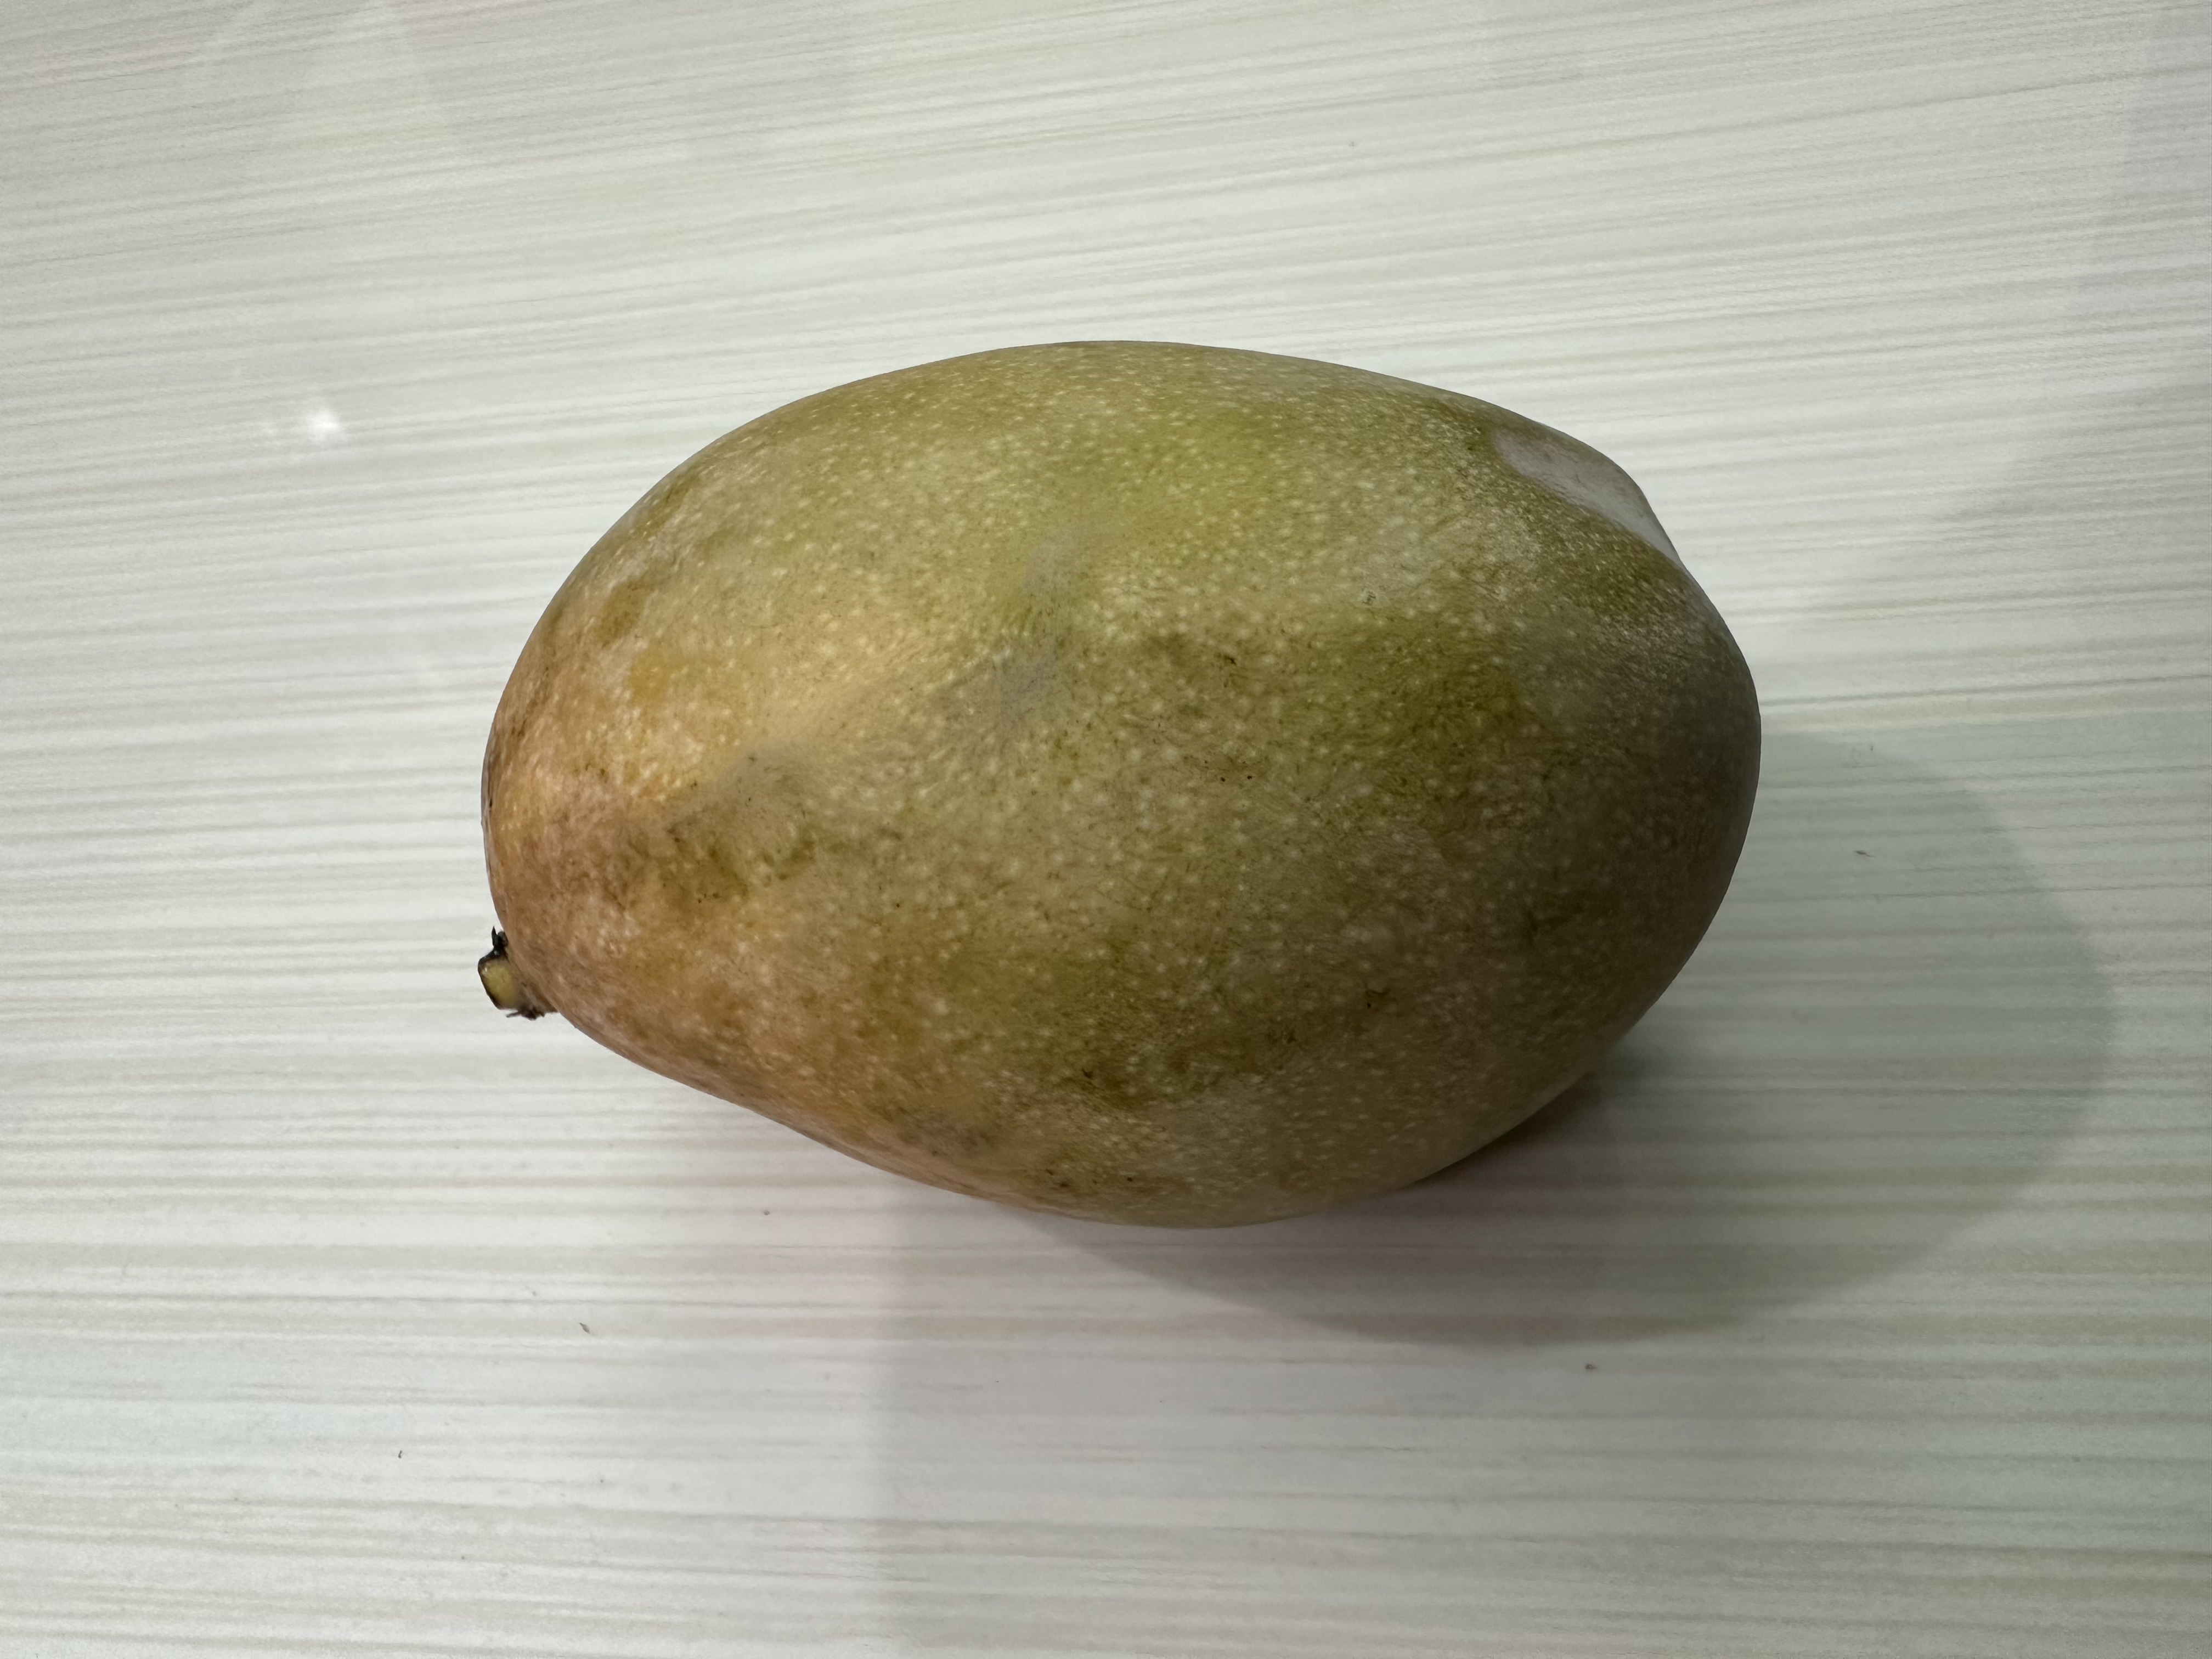
Mango variety: Bari-7